Jurien Bay Airport

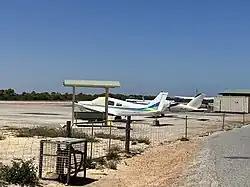
Jurien Bay Airport, 2023

Jurien Bay Airport is an airport in Jurien Bay, Western Australia.